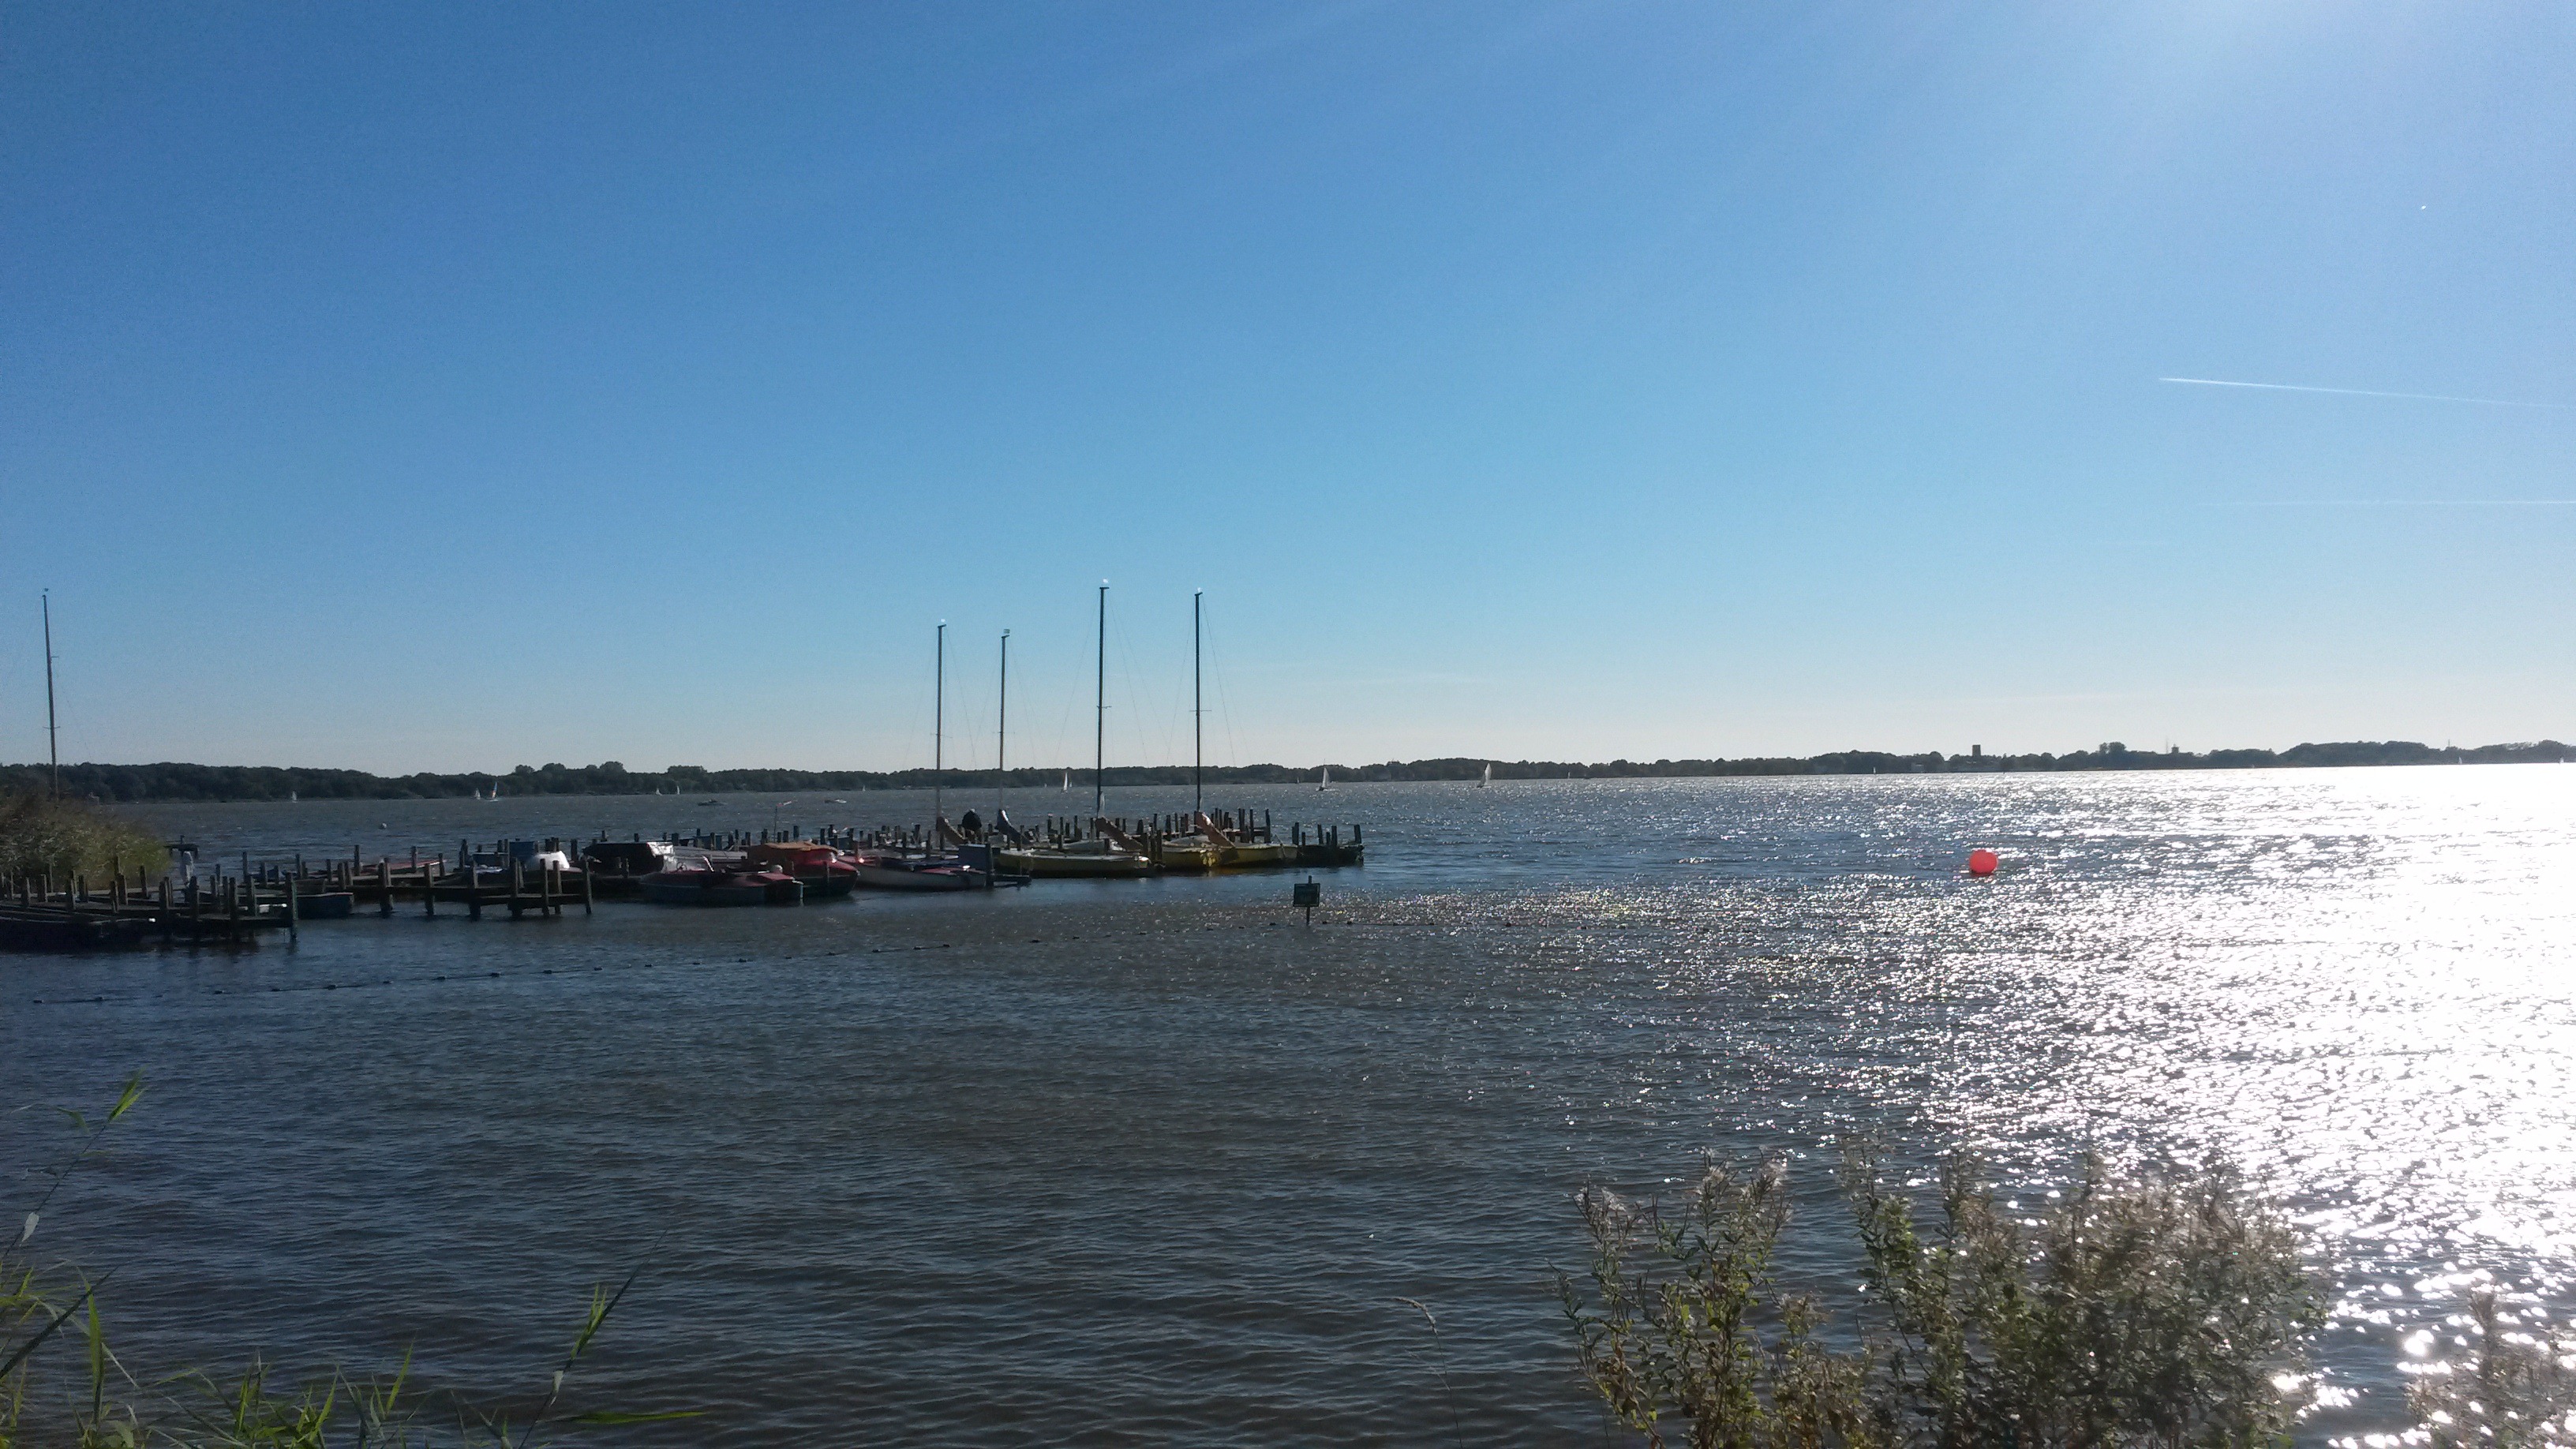
sea, coast, horizon, dock, boat, shore, lake, view, river, distance, vehicle, bay, harbor, marina, waterway, body of water, boating, vision, wide, wanderlust, channel, estuary, distant view